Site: brandenburg
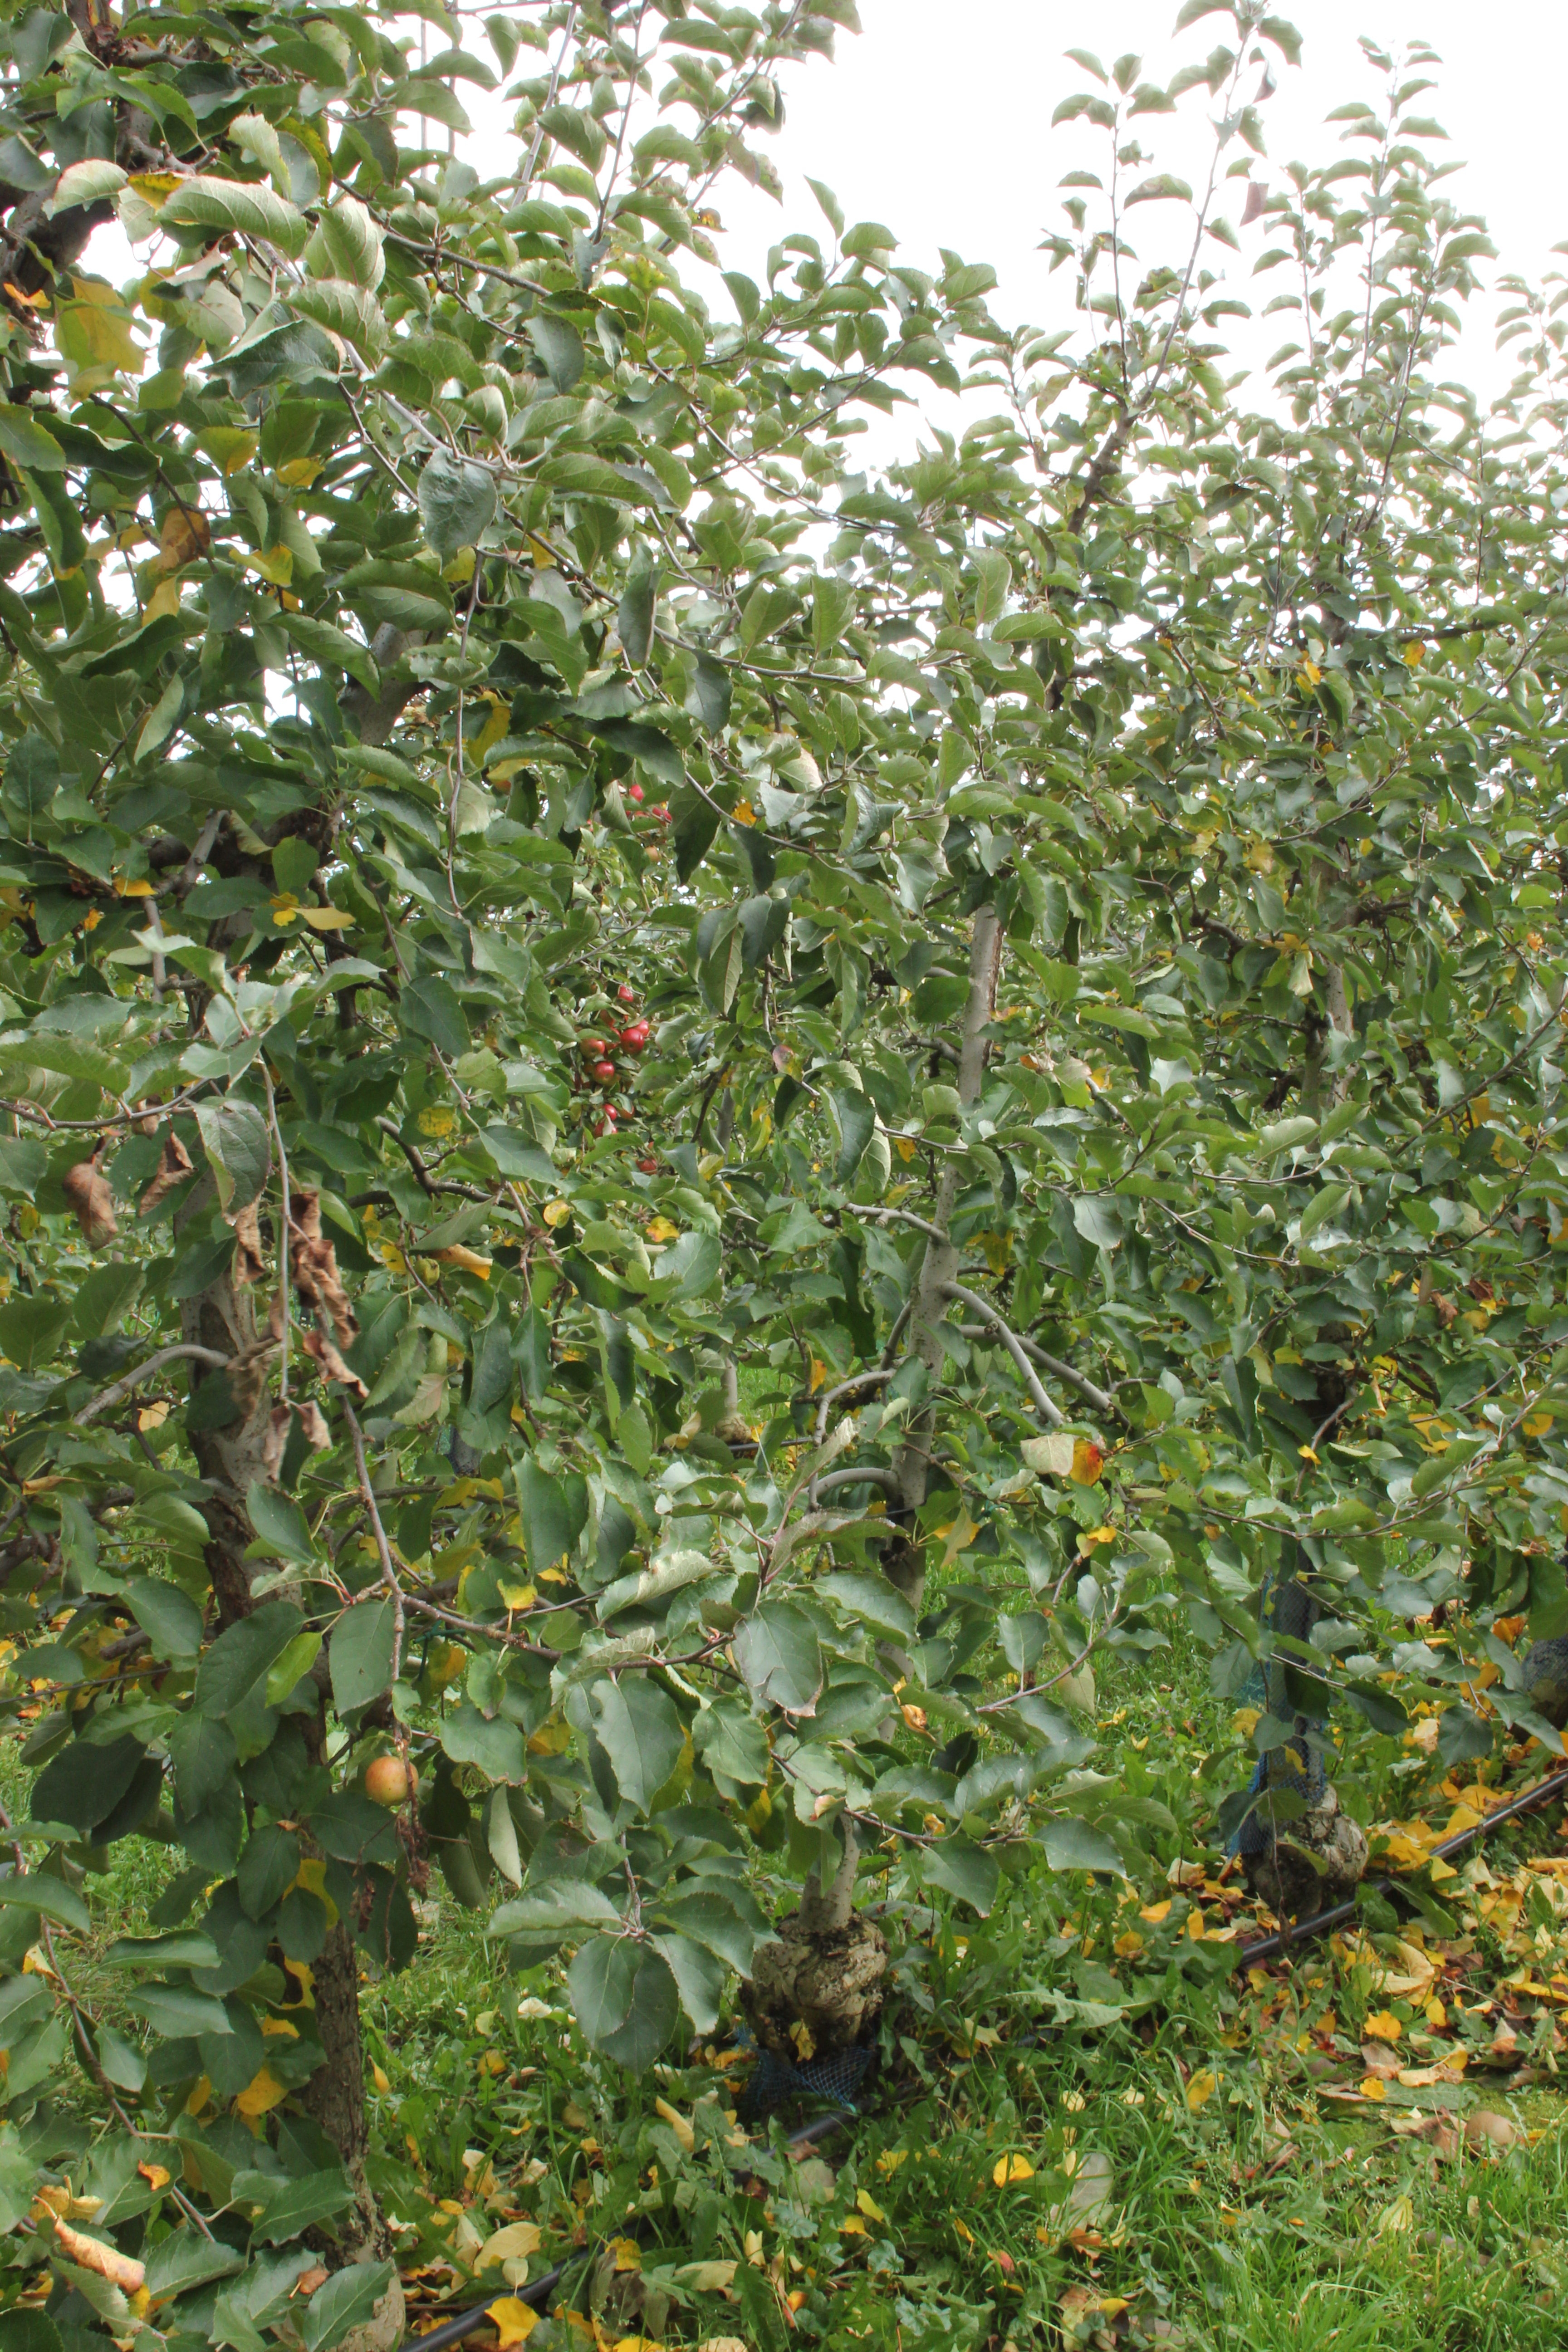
Growth stage (BBCH 91): Senescence, beginning of dormancy